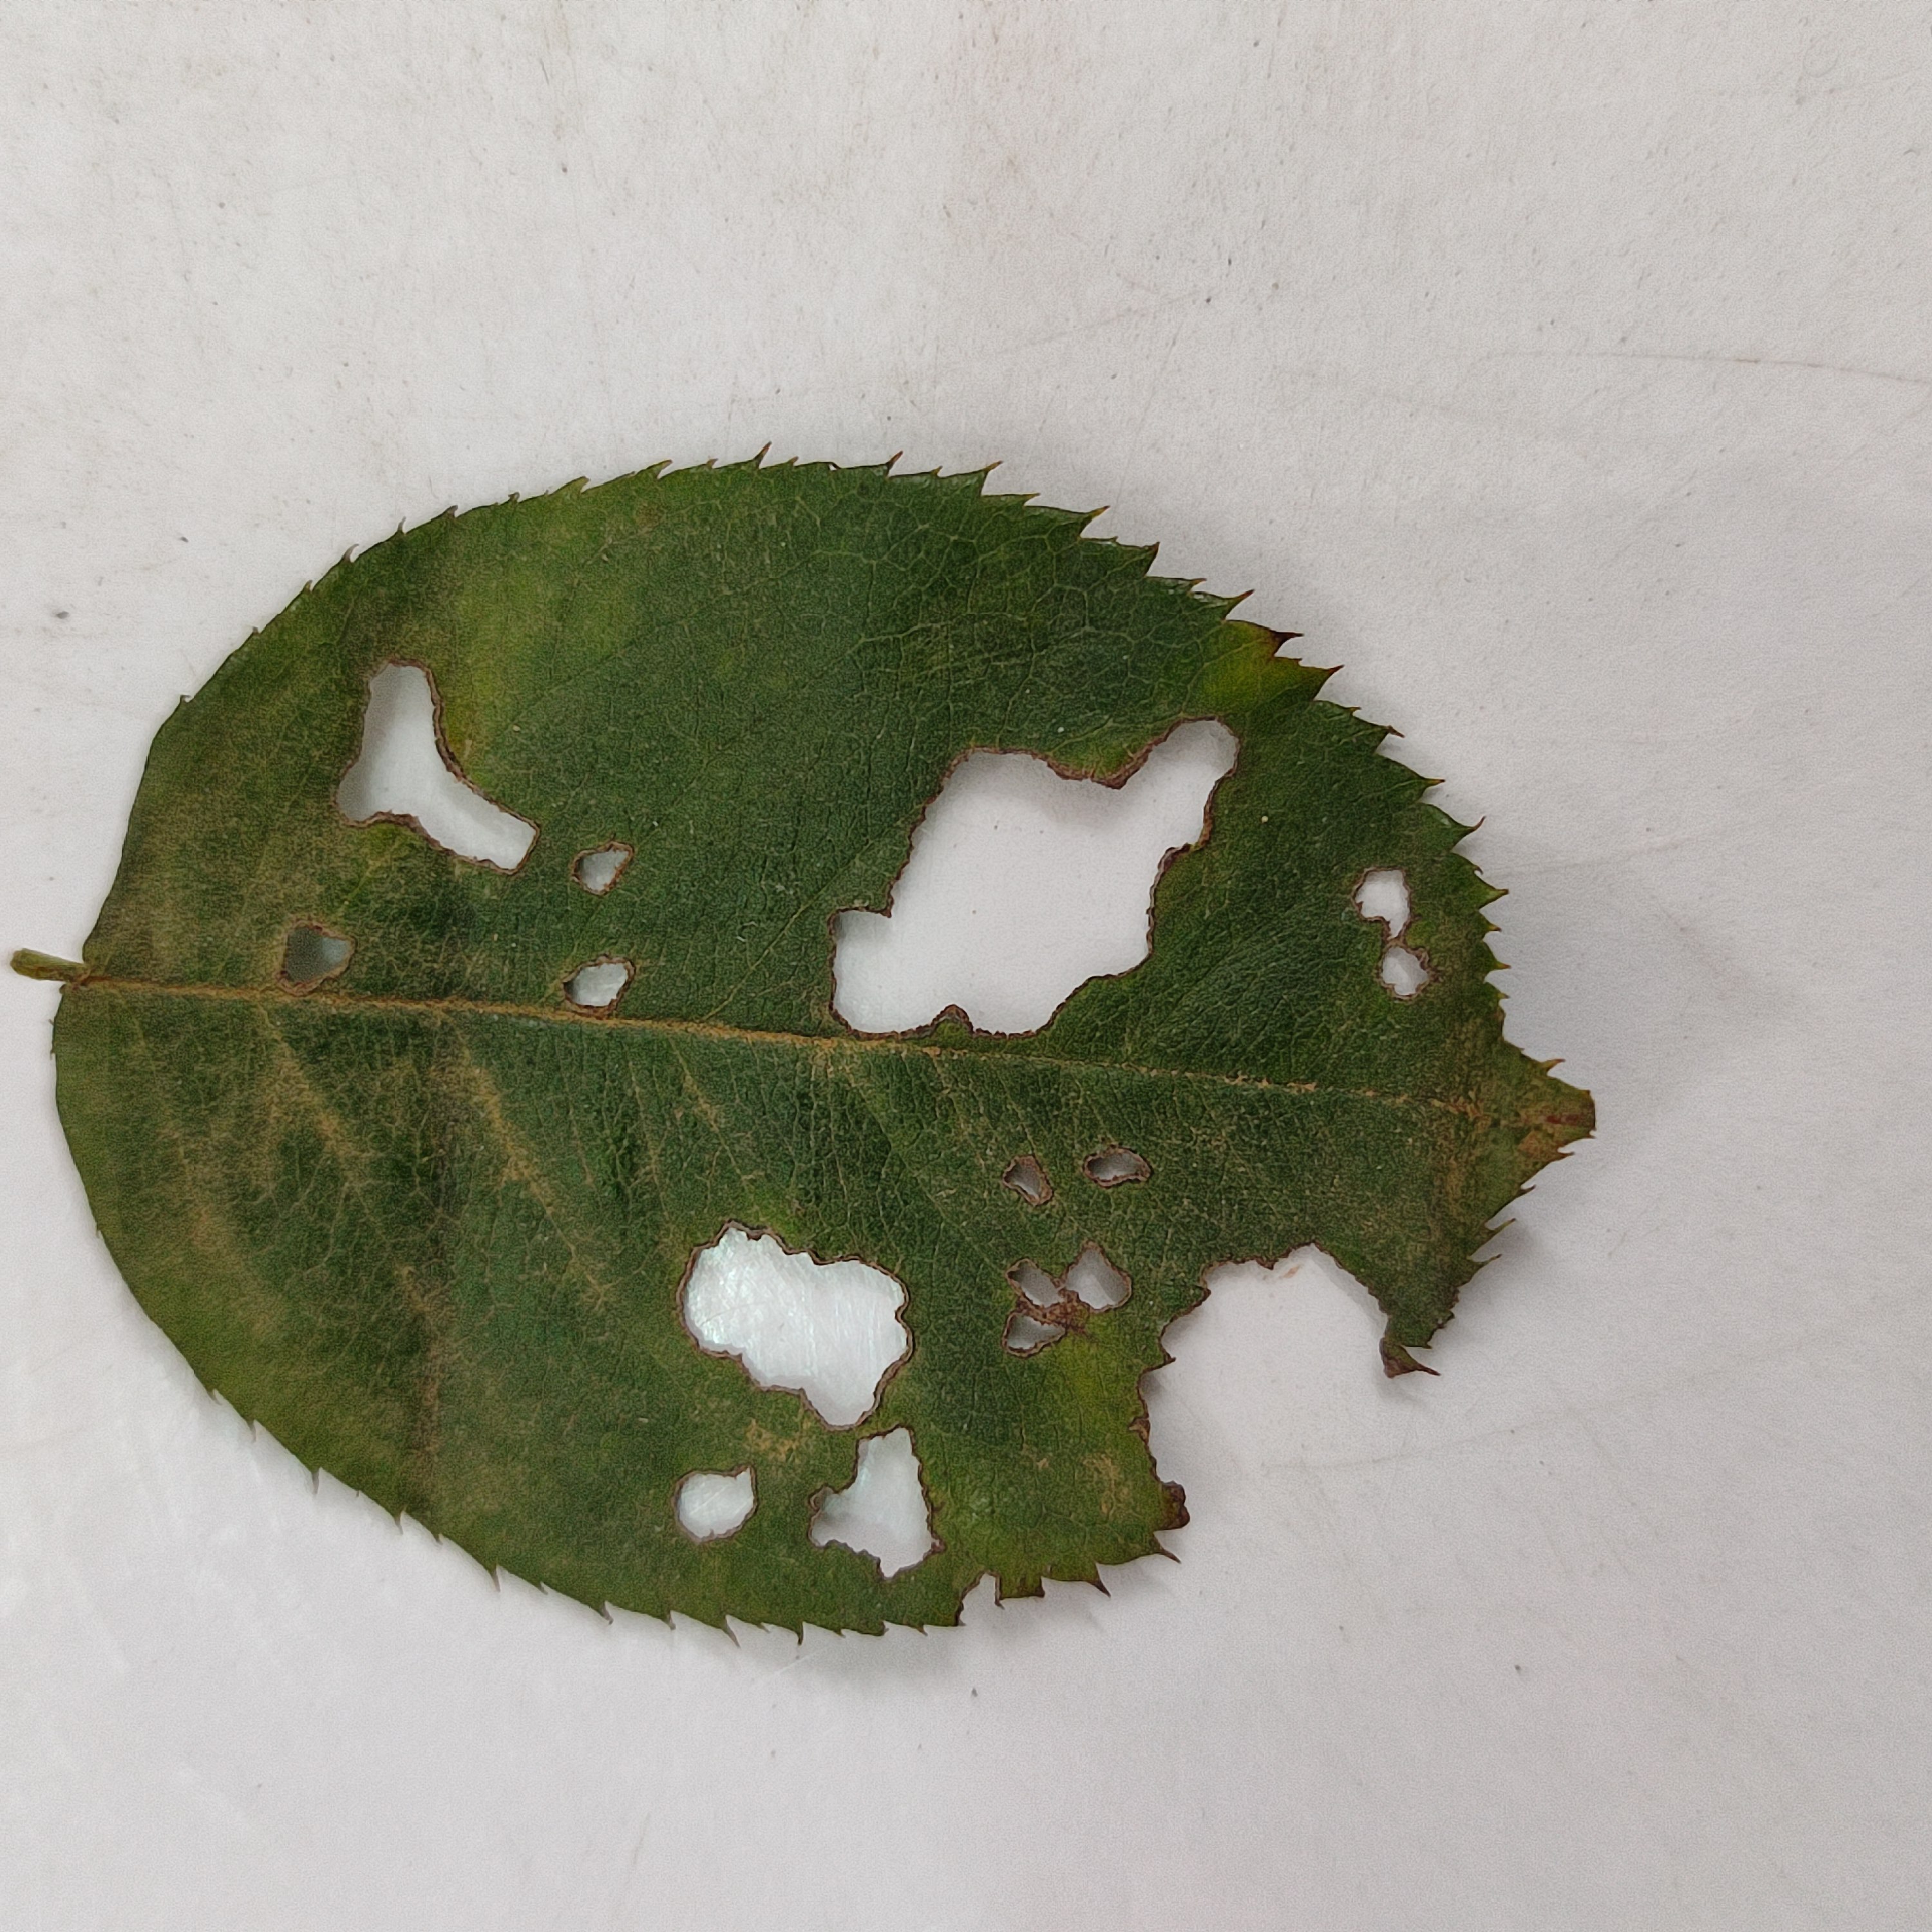
Label: Insect Hole